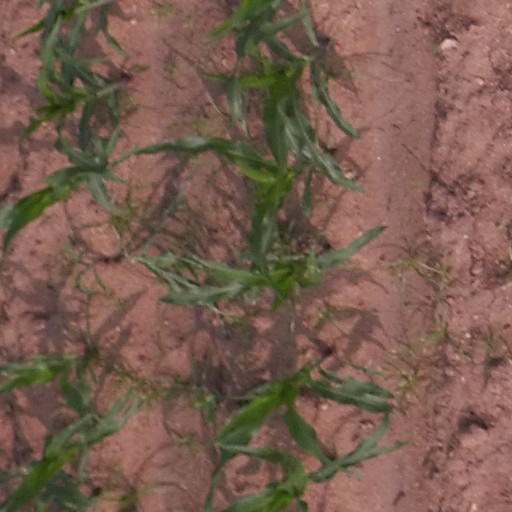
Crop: maize; corn